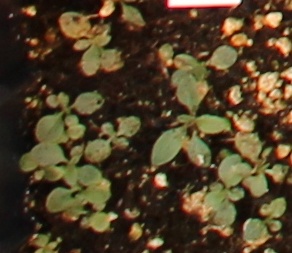
Label: Horseweed